Smoky (war dog)

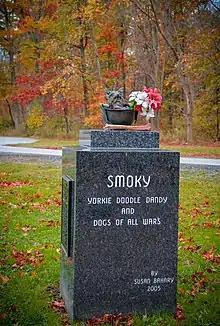
Smoky's monument in Lakewood, Ohio.

Additionally, the annual Yorkshire Terrier National Rescue (YTNR) "Rescues of the Year" are given the "Smoky Award" in honor of this famous rescue.